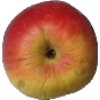
Label: Apple Red Yellow 1